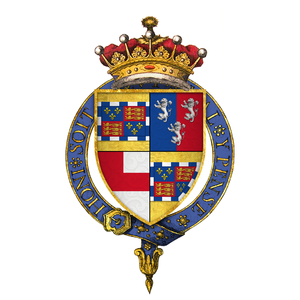
L'armorial des Plantagenêt présente les divers armoiries arborées par les descendants du comte d'Anjou Geoffroy V, époux de Mathilde l'Emperesse. Leur fils Henri II sera en effet le fondateur de la dynastie royale Plantagenêt en Angleterre. Geoffroy était issu de la famille franque des Ingelgeriens par sa mère, et probablement de la famille franque des Rorgonides par son père.